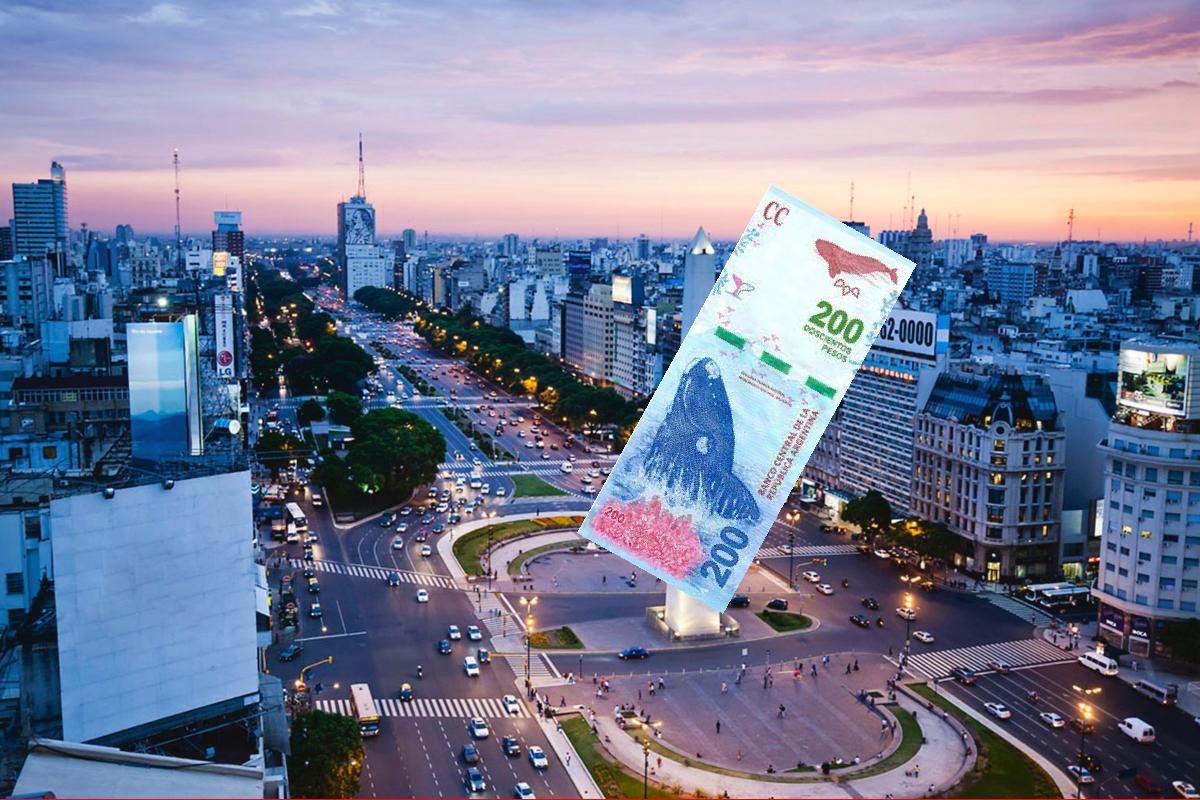
Denominación: 200